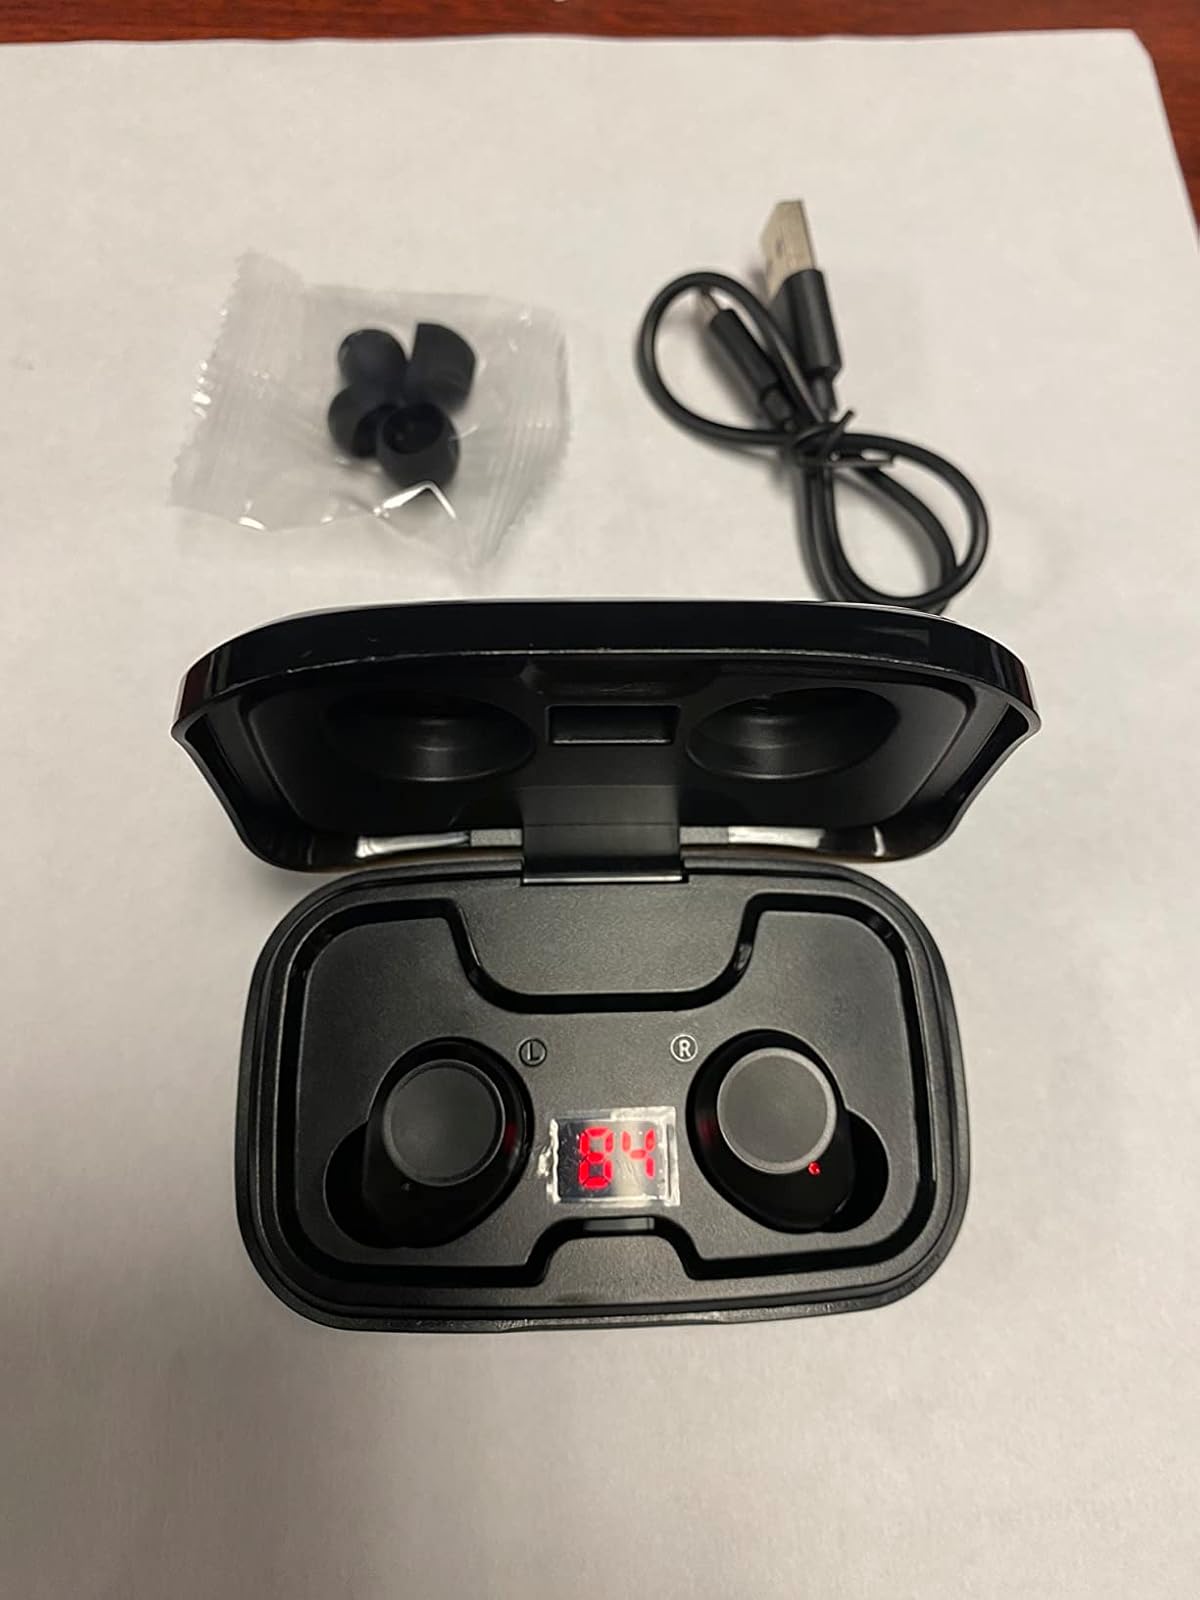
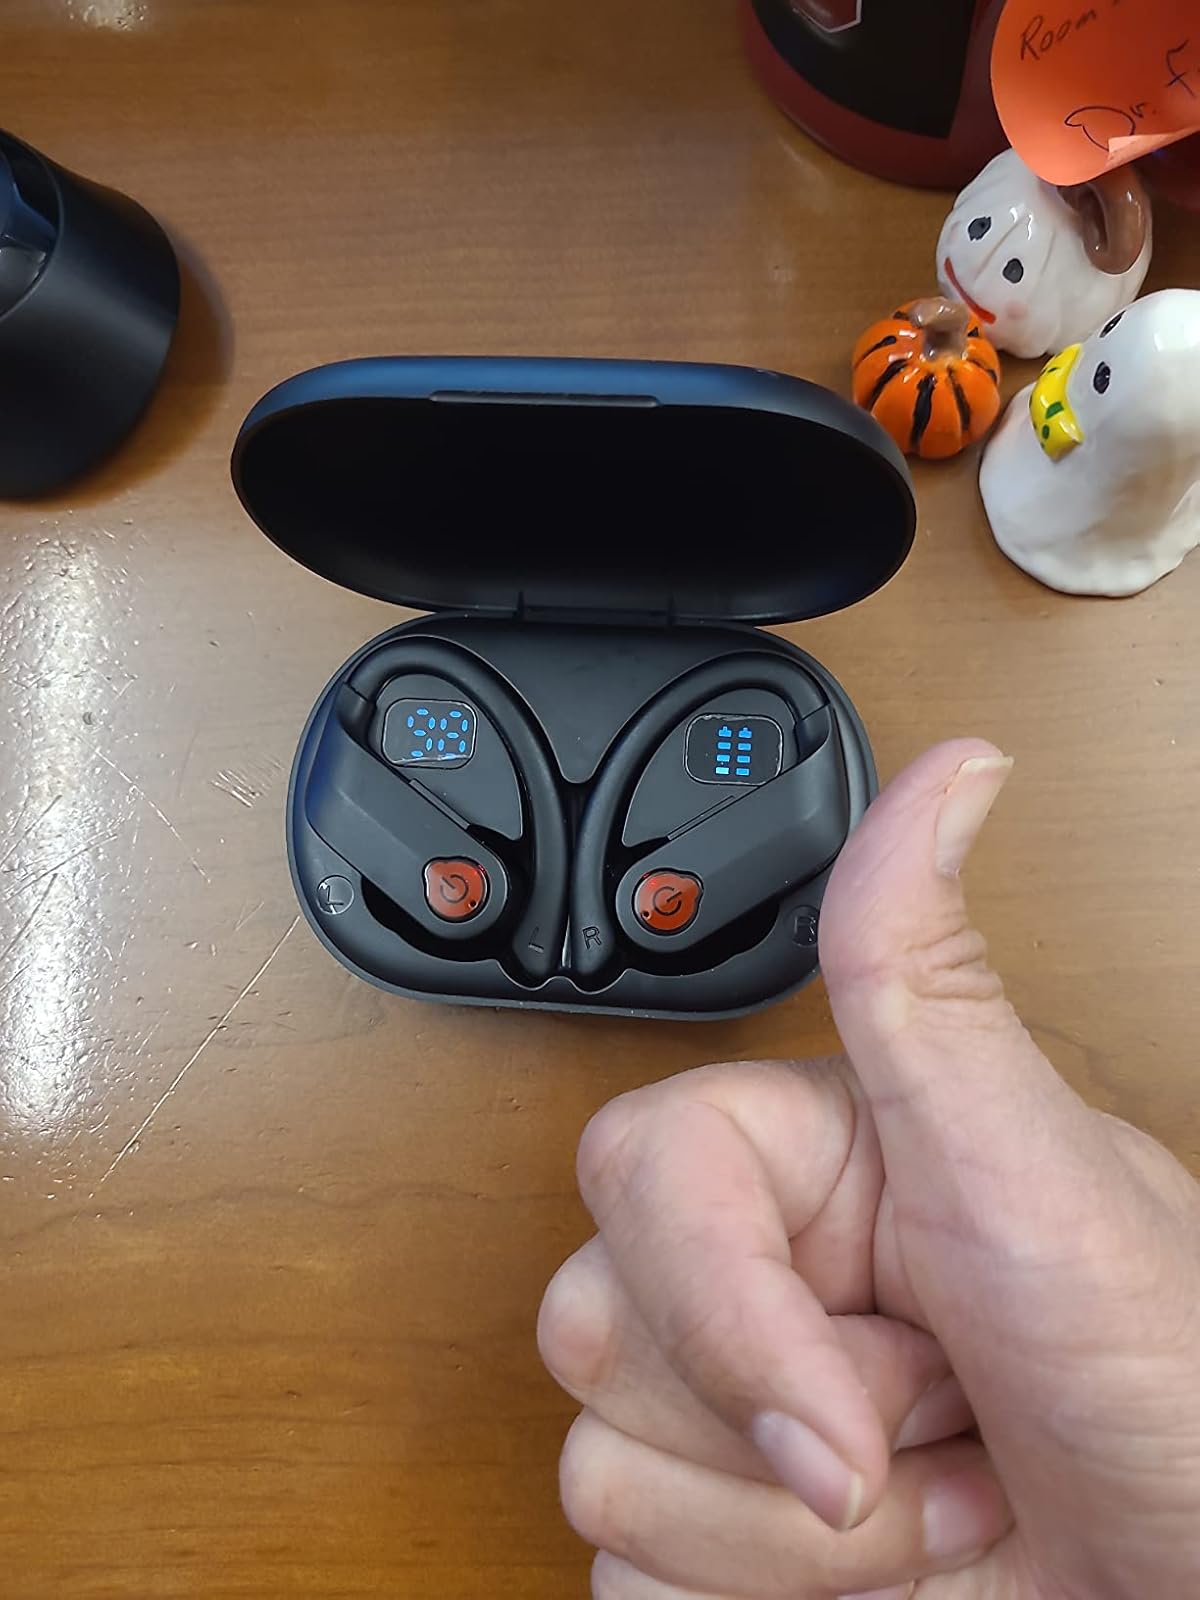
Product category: earbuds
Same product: no